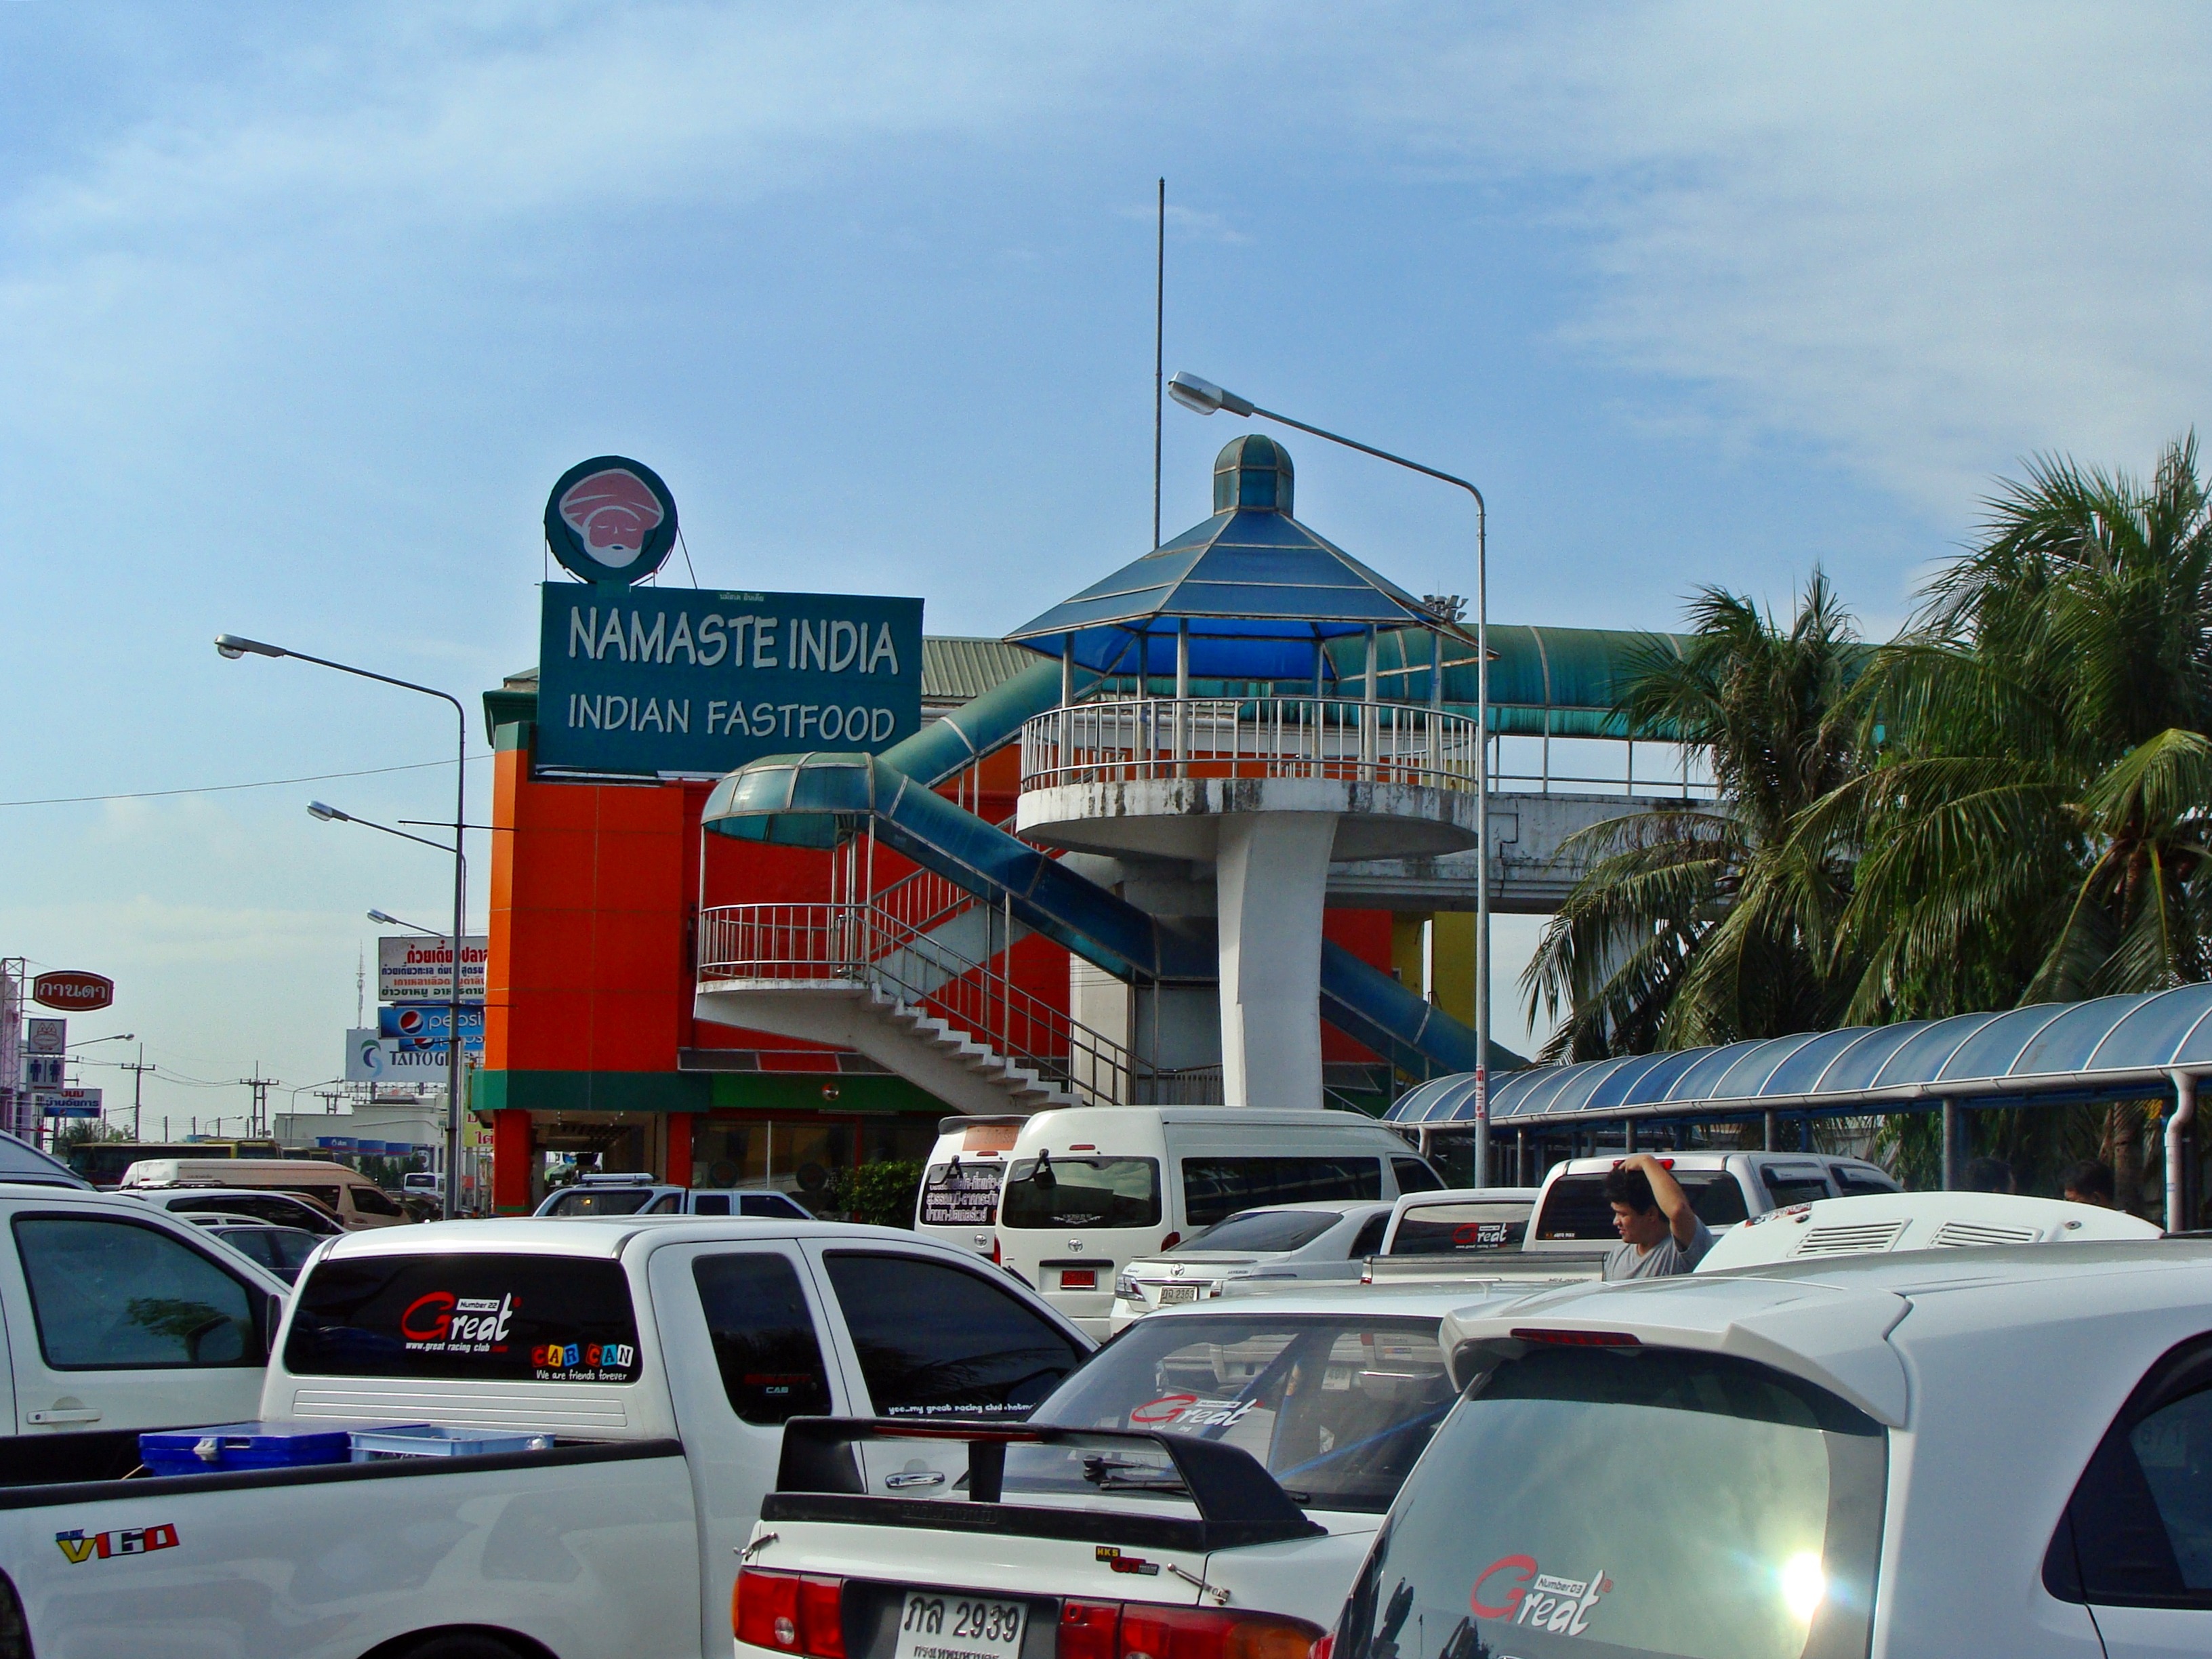
traffic, restaurant, parking, transport, meal, food, vehicle, fast food, cuisine, parking lot, public transport, thailand, indian, residential area, indian restaurant